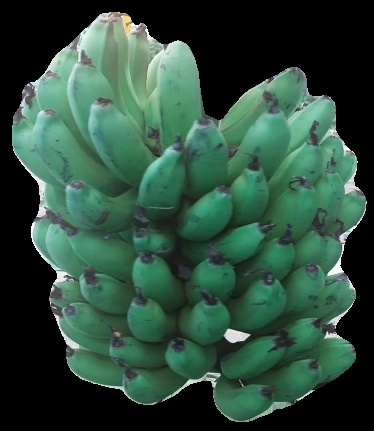
Variety: pachbale
Grade: grade2